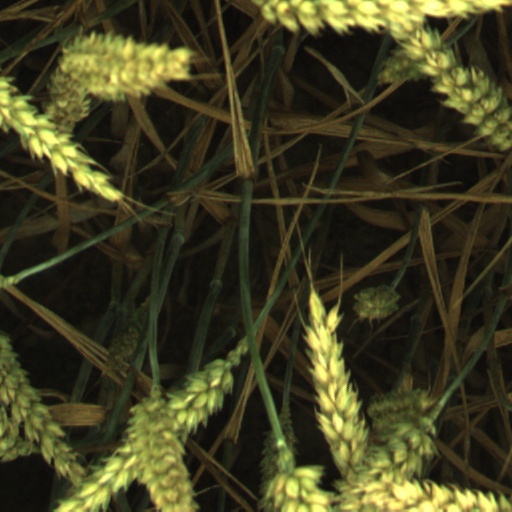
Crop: wheat